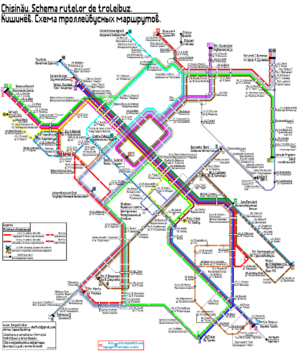
Le trolleybus de Chișinău est un des systèmes de transport en commun de Chișinău, en Moldavie.